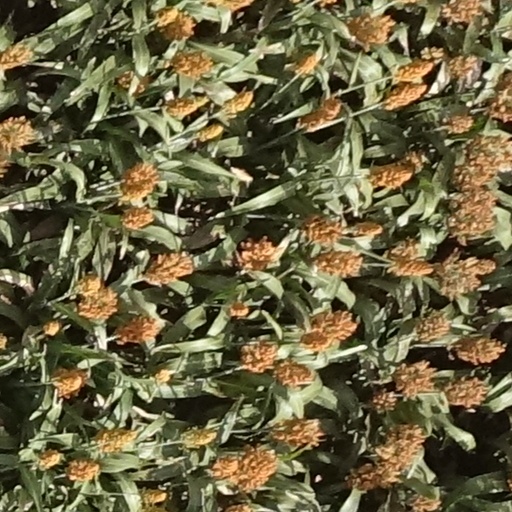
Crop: sorghum